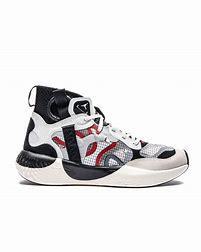
Brand: Jordan
Model: Delta 3